Indian Airlines Flight 605

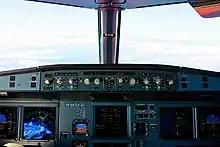
The cockpit of an Airbus A320. The ten control knobs are shown

The vertical speed knob and the altitude knob are located next to each other and have a similar design. This might have led to the confusion.